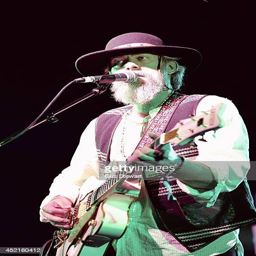
indie rock artist performs on stage